Red Oak, Texas

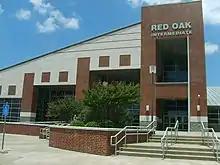
Image of Red Oak Intermediate school from 2010, taken in Red Oak, Texas.

The majority of the city of Red Oak is served by the Red Oak Independent School District. That district's schools include Shields Elementary, Eastridge Elementary, Red Oak Elementary, Wooden Elementary, Russell P Schupmann Elementary, Red Oak Middle School, and Red Oak High School.